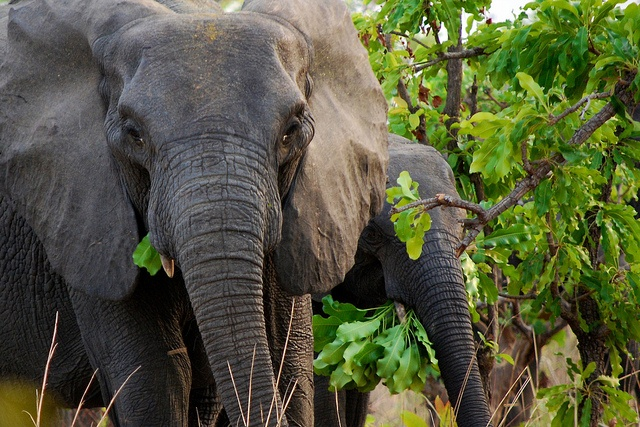
a close up of an elephant with trees in the background
Two large elephants grazing in the bushy wilderness.
A couple of large elephants standing next to each other.
two elephants feeding on he brush in the jungle
A couple of elephants standing near some green trees.